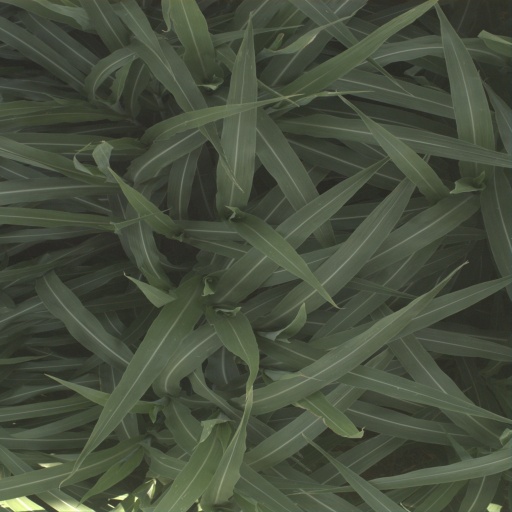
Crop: sorghum